Battle of Carthage (698)

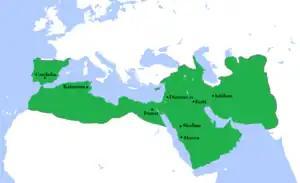
The Umayyad Caliphate at its height in 732AD

Just as Hassan had committed himself to doing, he destroyed Carthage and eliminated the possibility of the Byzantines from claiming a strong defensible city if they ever invaded with another larger army. The consequences of this battle were immense. This would mark the final end of Roman control and influence over Carthage, and subsequently all of North Africa.